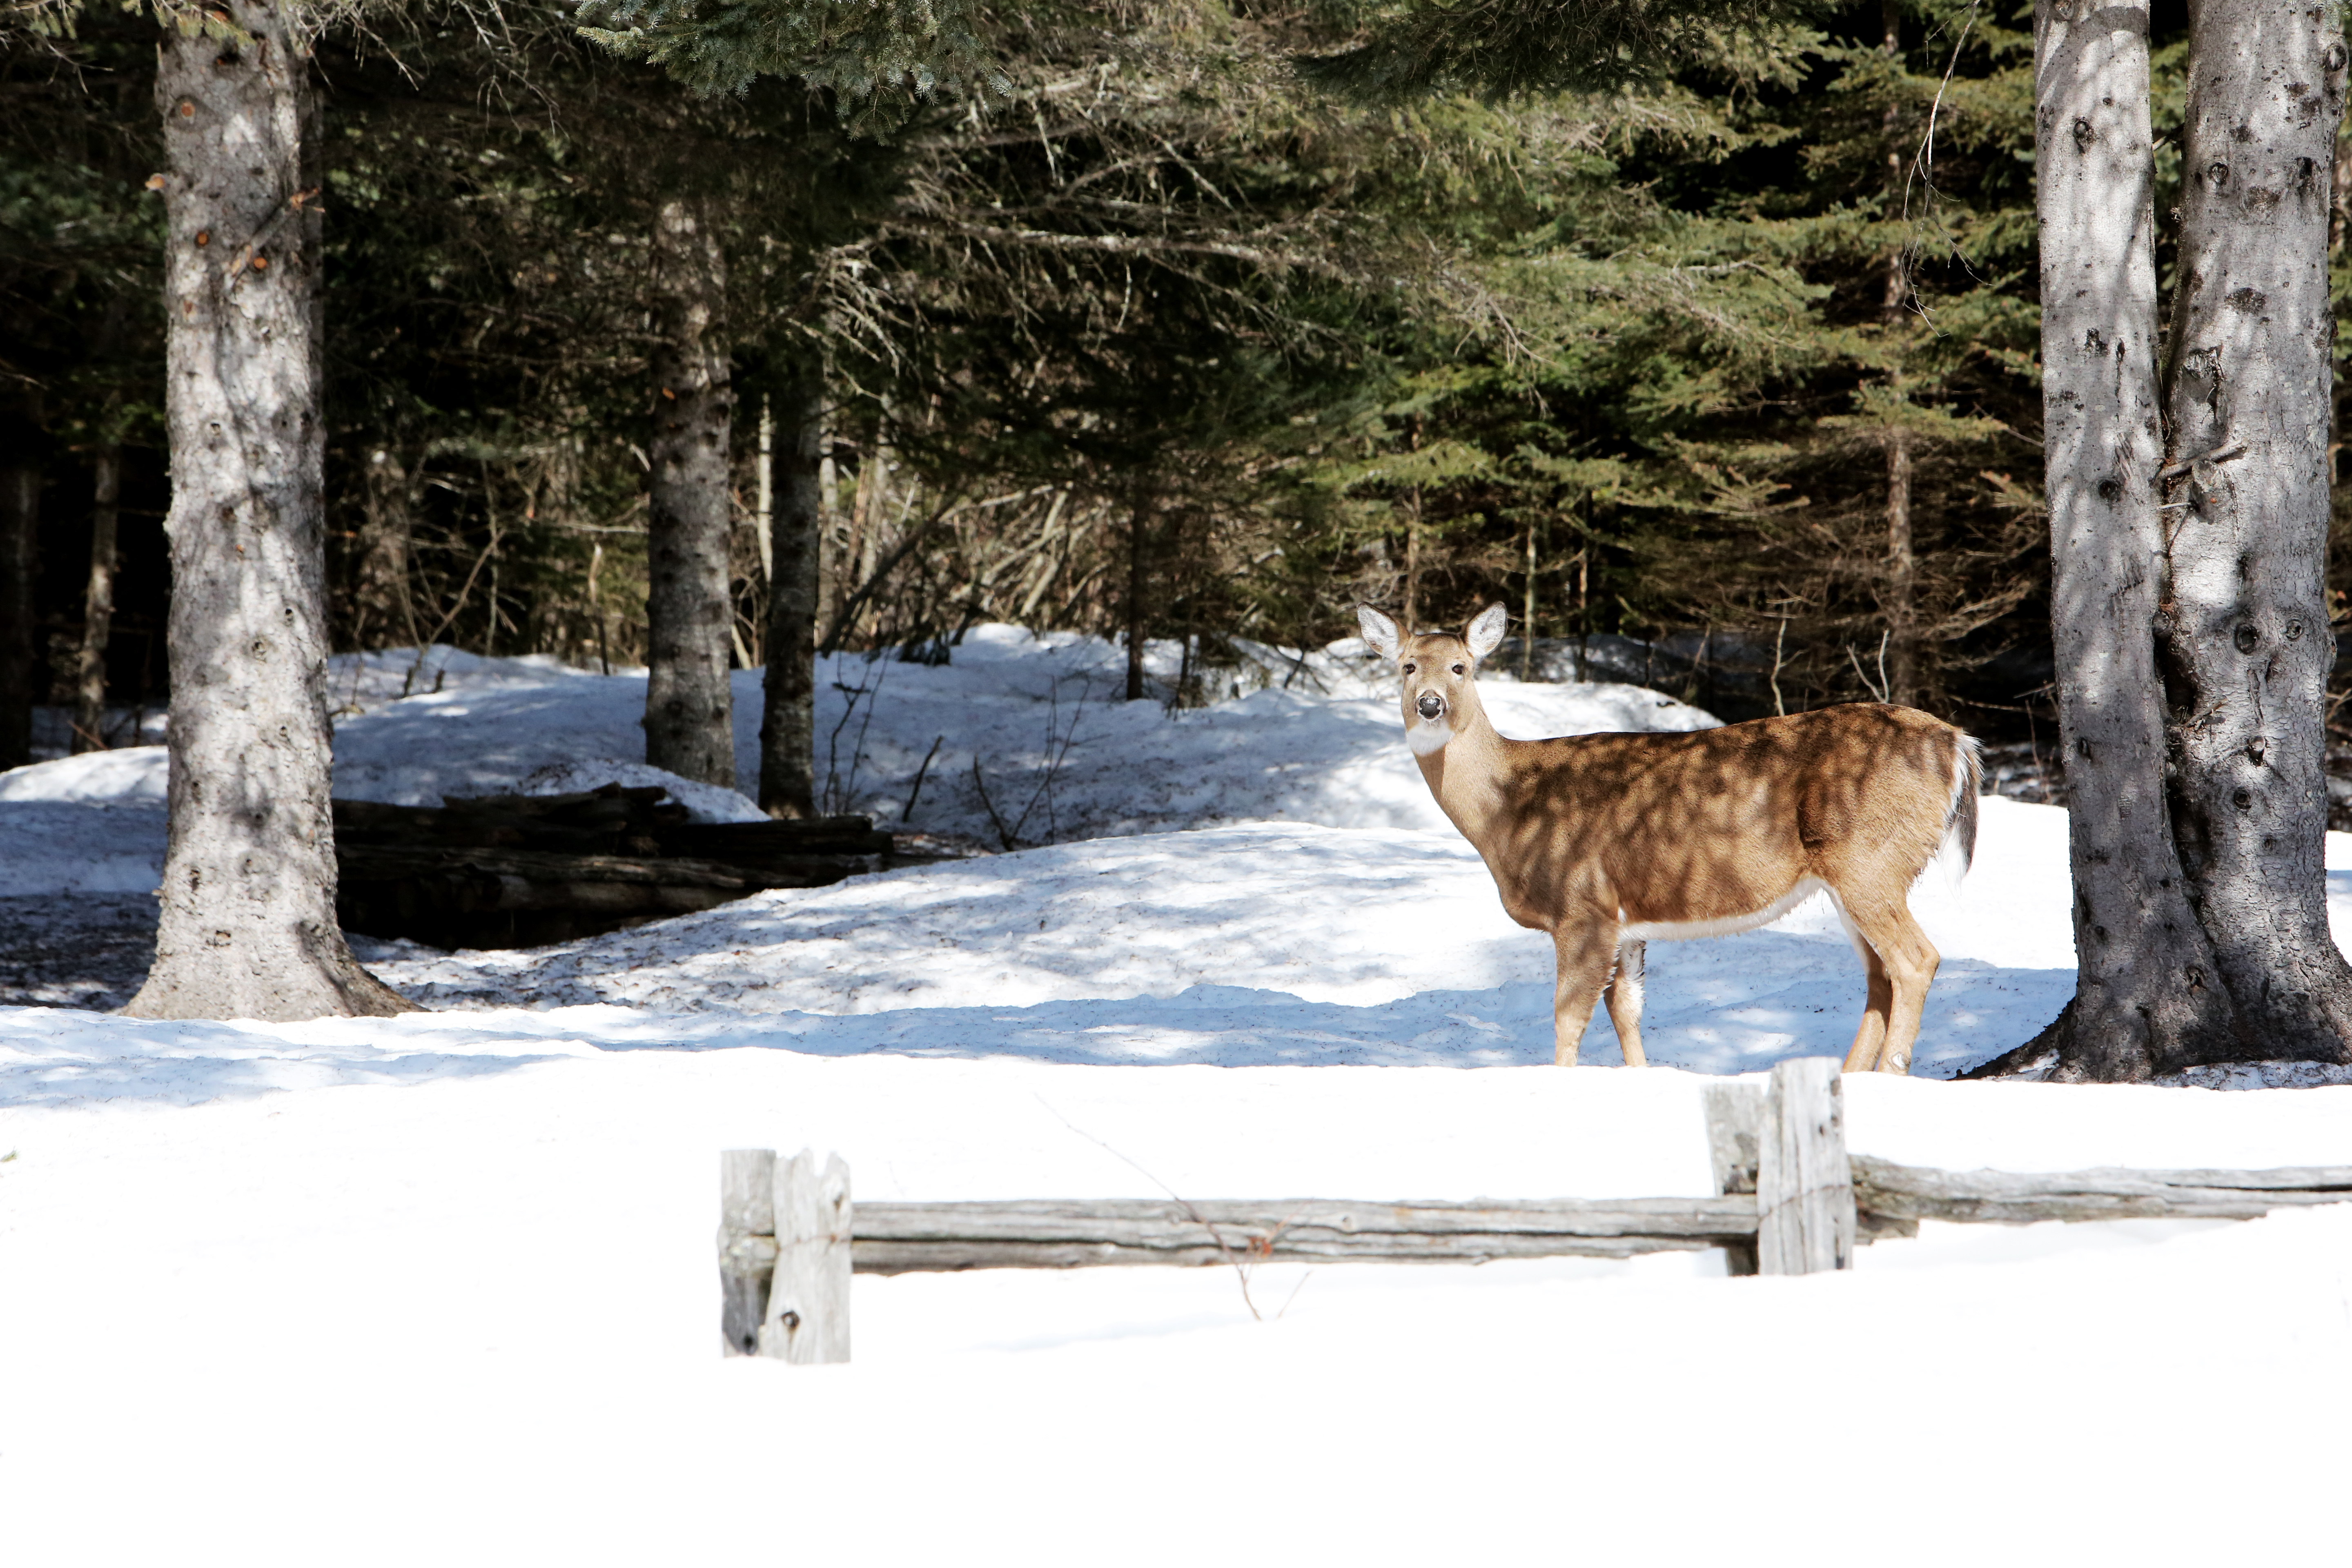
nature, forest, snow, winter, animal, wildlife, deer, mammal, coyote, fauna, trees, animal photography